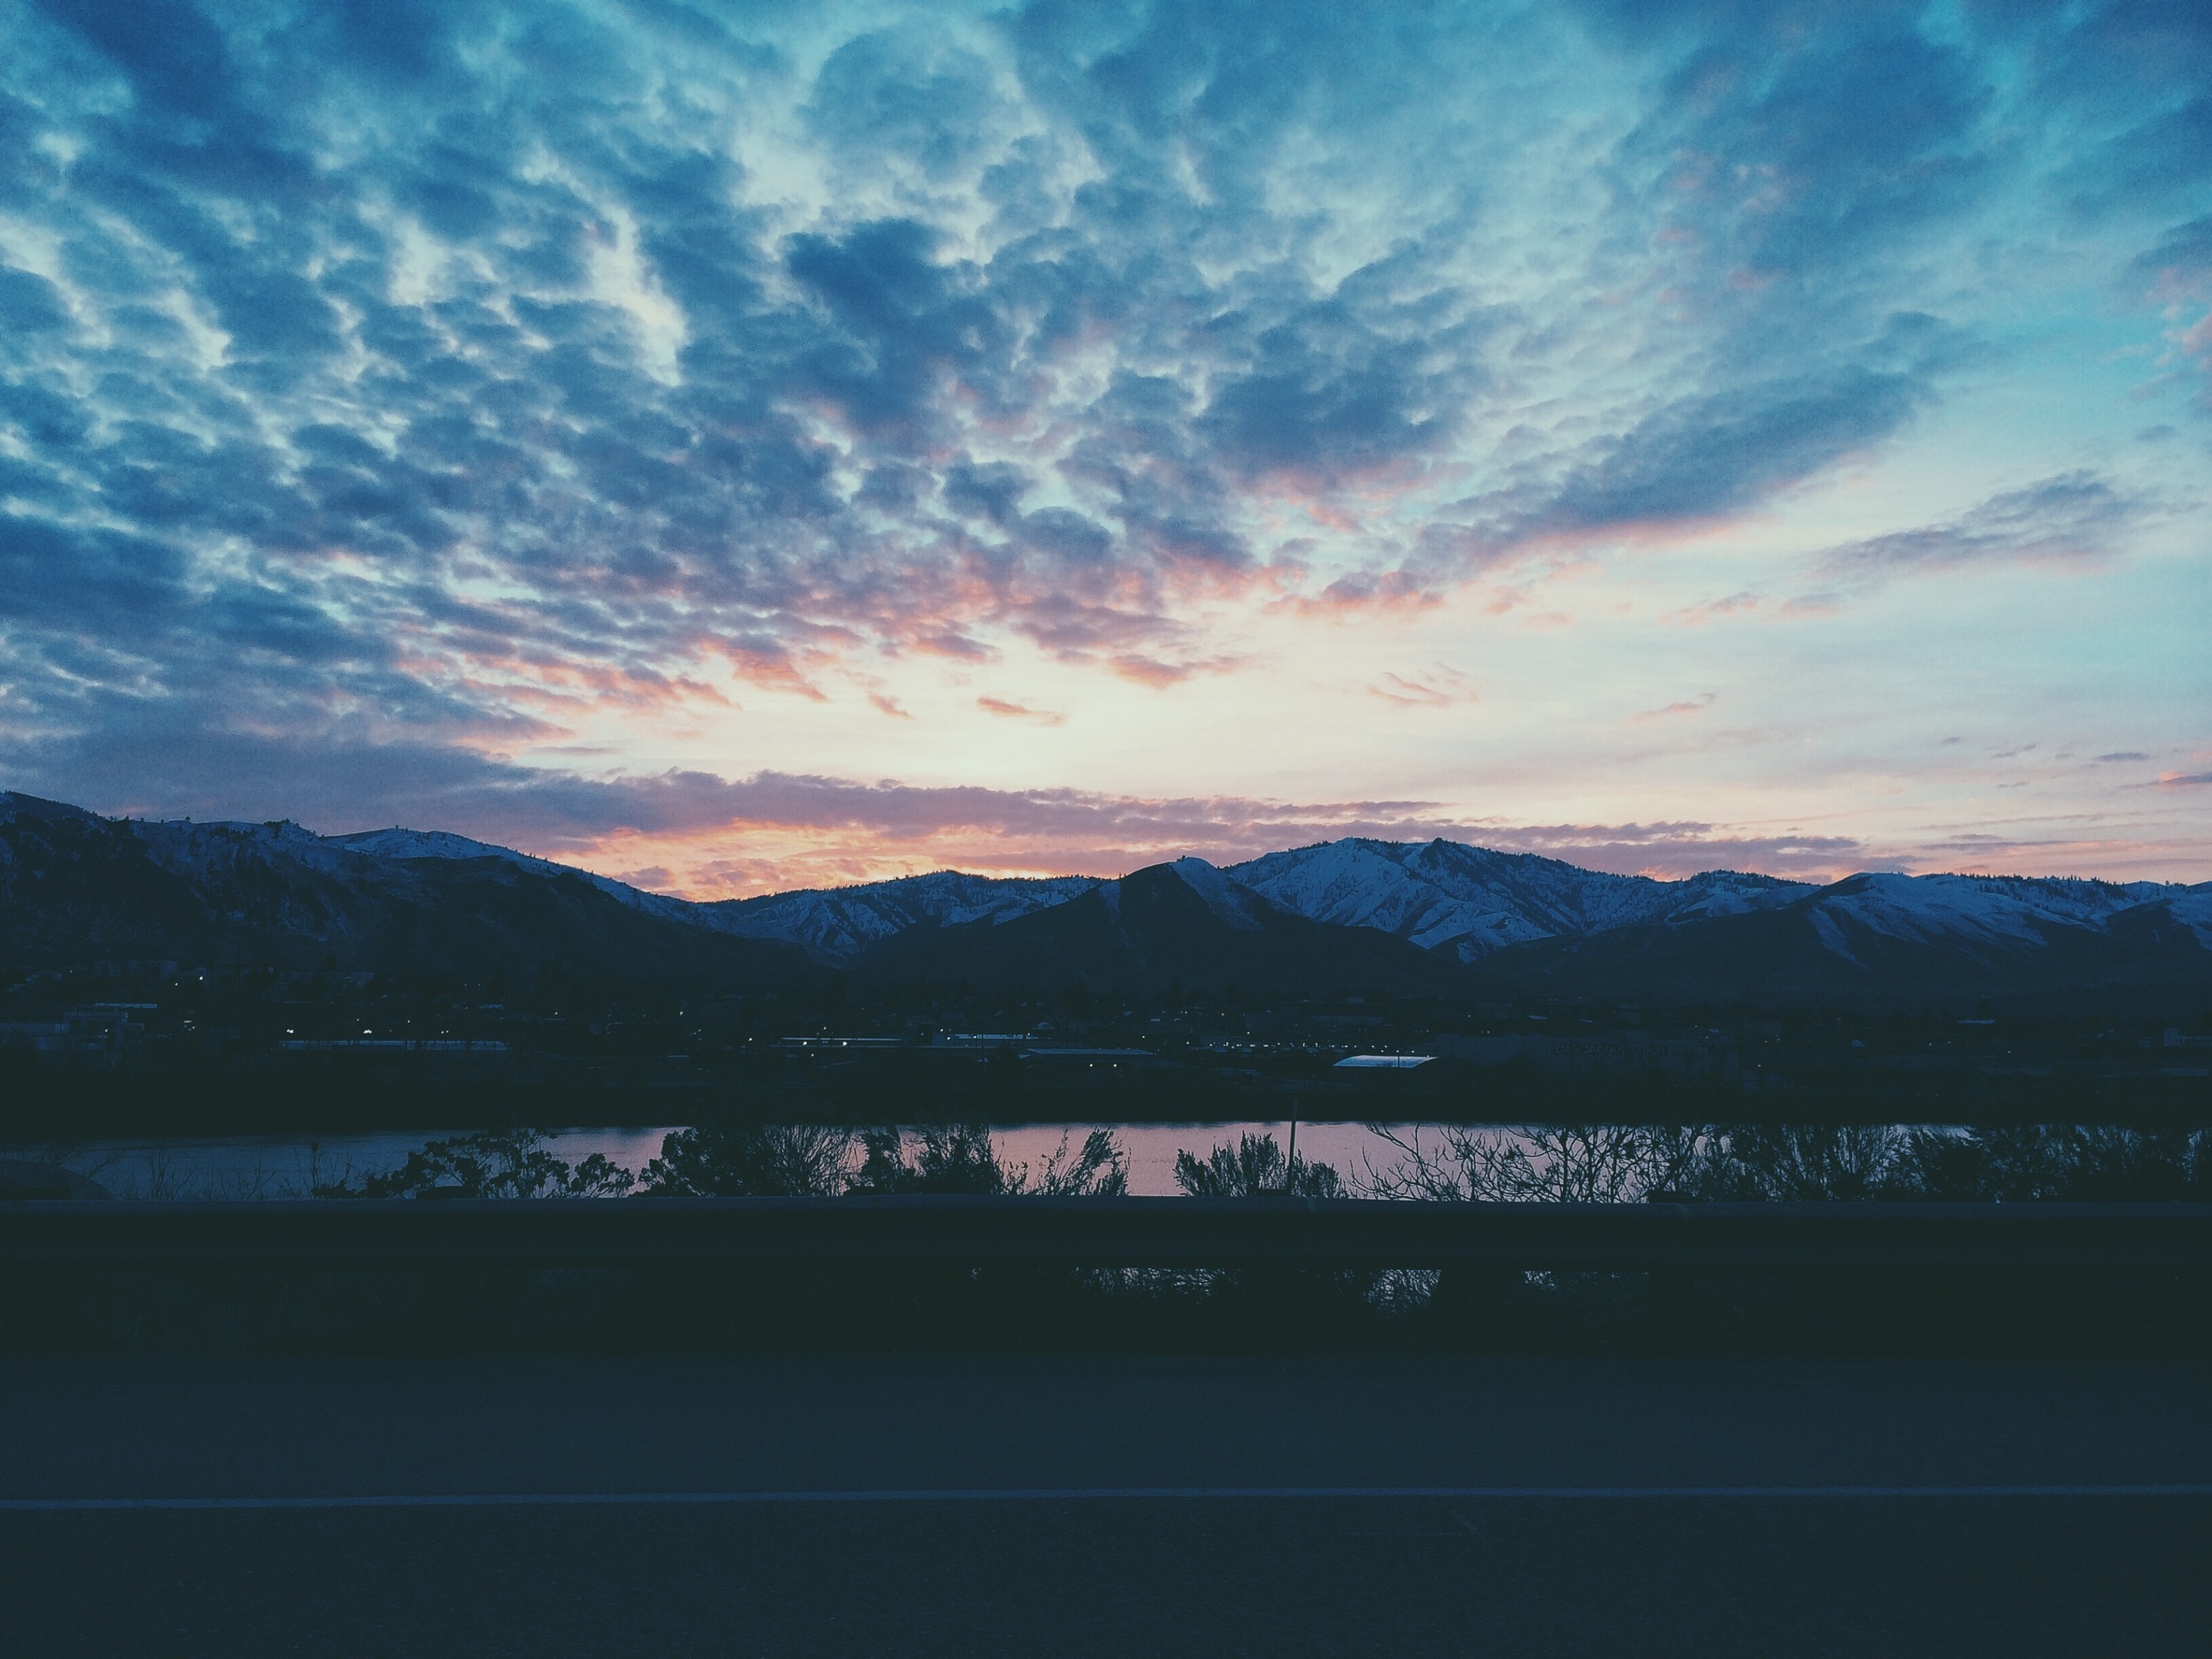
landscape, sea, water, horizon, mountain, cloud, sky, sunrise, sunset, night, sunlight, morning, hill, lake, dawn, atmosphere, mountain range, dusk, evening, reflection, plain, clouds, mountains, loch, afterglow, atmospheric phenomenon, mountainous landforms